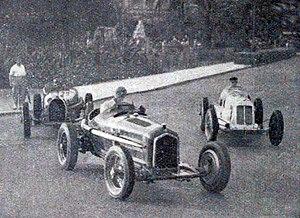
Grand Prix de Nice 1935, virage des Phocéens, G. à D. Chiron, Martin, et Lehoux.
Le Grand Prix automobile de Nice 1935 est un Grand Prix qui s'est tenu sur le circuit urbain de Nice le 18 août 1935.